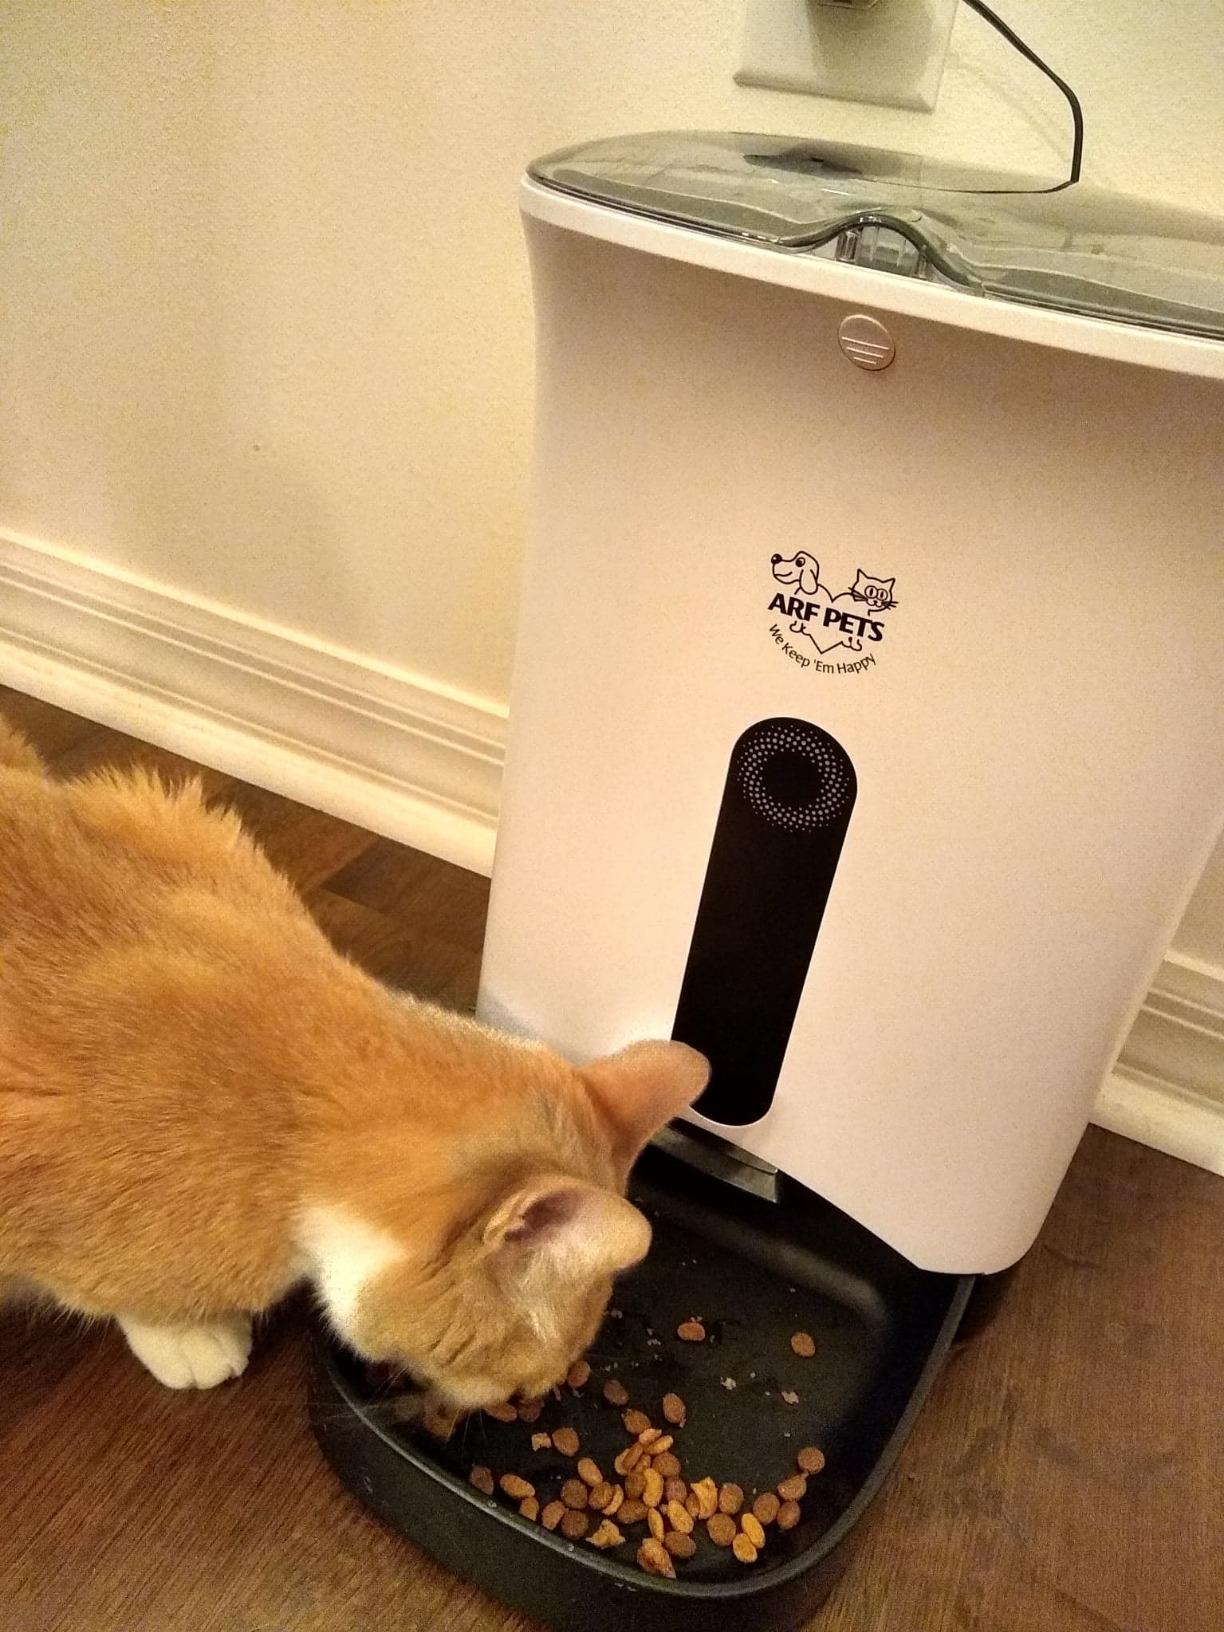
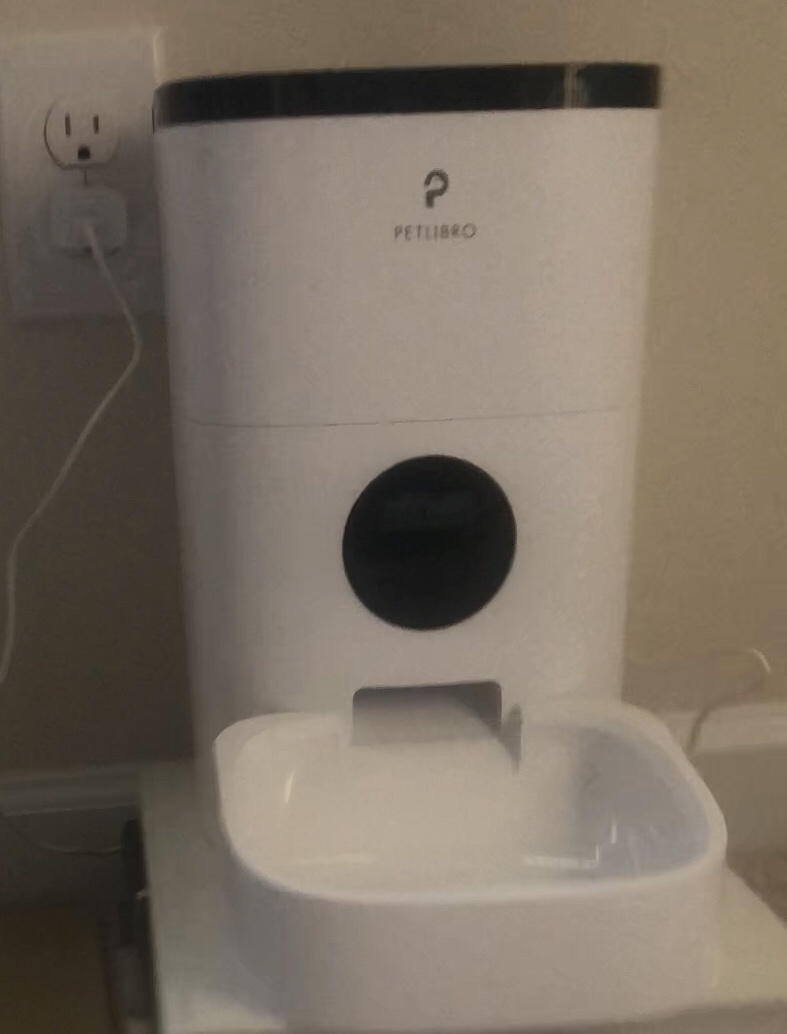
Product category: items_feeder
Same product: no